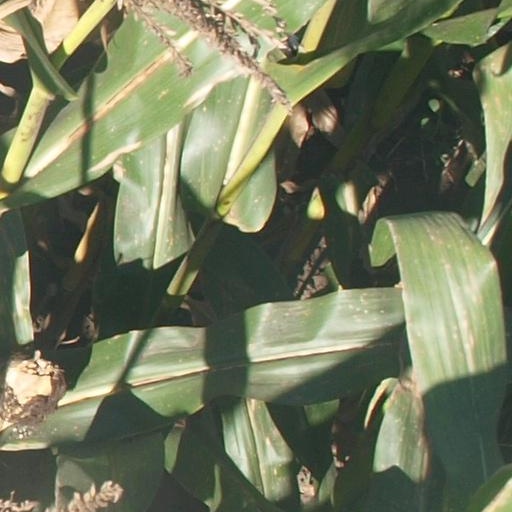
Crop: maize; corn